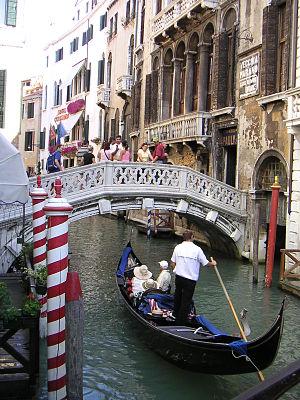
ponte dei consorzi venise
Cette famille est une des plus nobles de Venise. Elle porta initialement le nom Capuelli. Elle vint de Capoue au début du IXᵉ siècle. Arrivé à Venise, elle fait partie des membres du Maggior Consiglio à sa clôture en 1297. Elle a produit des procurateurs de Saint-Marc, des généraux d'armée, des ambassadeurs, etc. :
Le rio de la Canonica ou Rio di Palazzo est un canal de Venise formant la limite entre le sestiere de Castello et de San Marco.
Le centre historique de Venise comprend 121 îles liés par 435 ponts. Cette liste reprend les noms vénitiens des principaux ponts de Venise par sestiere ou île.